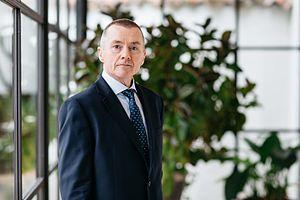
Willie Walsh, né le 25 octobre 1961 à Dublin en Irlande, est une personnalité irlandaise du monde des affaires. Il est le CEO de la compagnie aérienne britannique British Airways de 2005 à 2010, date à laquelle il prend la direction du groupe IAG, poste qu’il occupe jusqu’à sa retraite, en 2020.